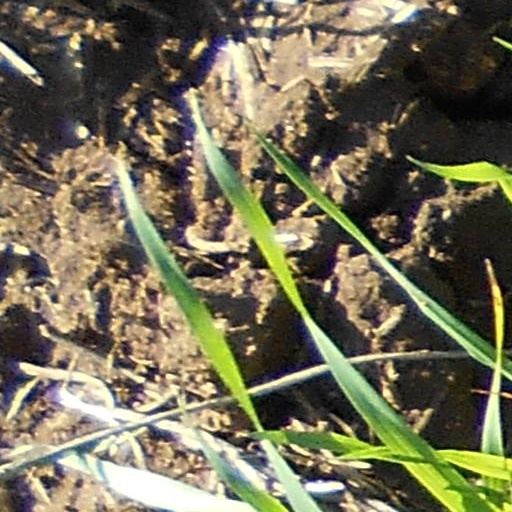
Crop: wheat